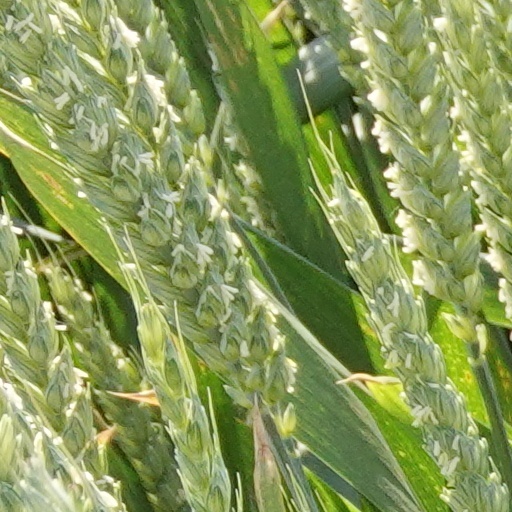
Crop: wheat